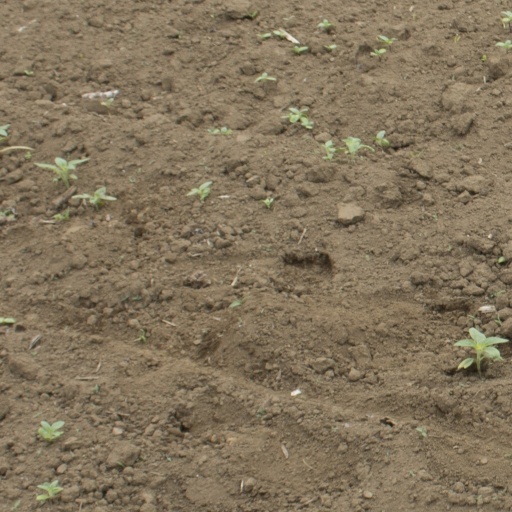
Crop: Jerusalem artichoke